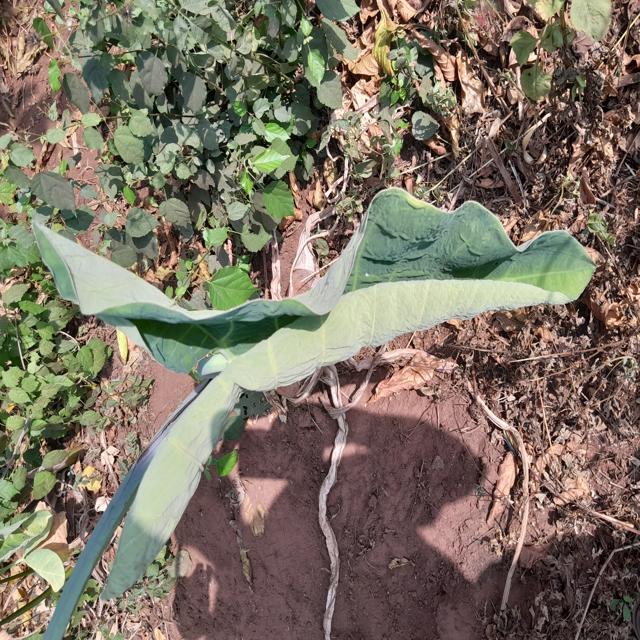
Label: Healthy